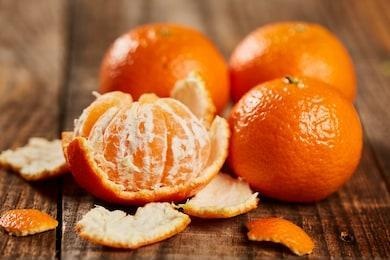
Label: mandarine